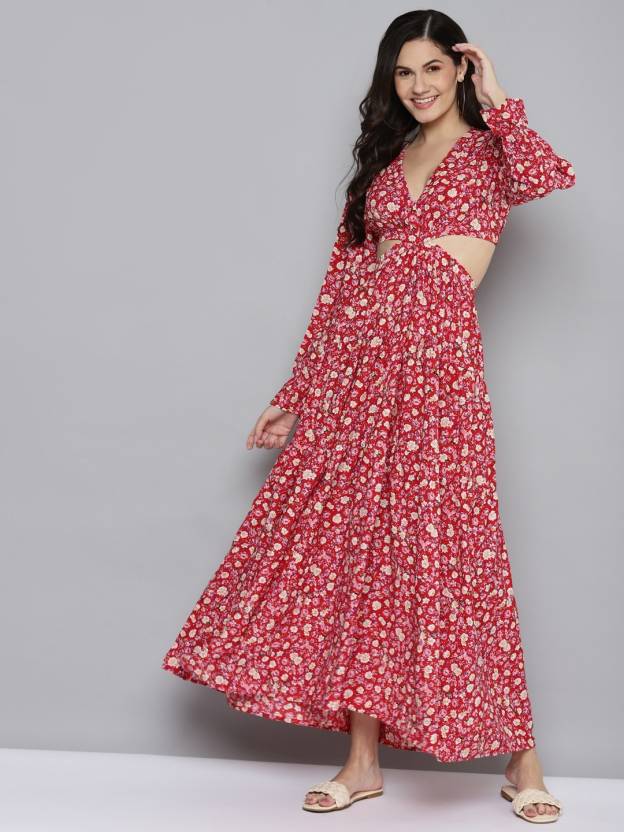
Product: Women Fit and Flare Red Dress
Price: ₹1,249
Colors: Red
Pattern: Printed
Description: Red Ditsy Floral Waist Cut-Out Maxi Dress, in Rivera fabric, Unlined, Ankle Length , Fit & Flare, No Closure, Flared Hemline and features Cut-Out Detail